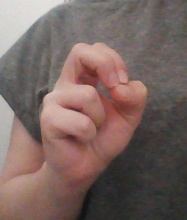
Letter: gaaf